Dive (American football)

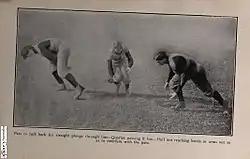
"Pass to half back for straight plunge through the line."

A dive (or plunge or buck, also called a line plunge or line buck) is a type of play in American football in which the ball carrier (usually a fullback or a halfback) attempts to thrust quickly over the line of scrimmage, rushing through the linemen. A dive or buck is distinct from both an end run and an off-tackle run; the gap for the runner can be either between center and guard or between guard and tackle.